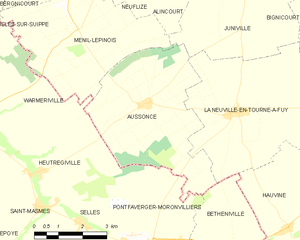
Carte des communes françaises: Aussonce